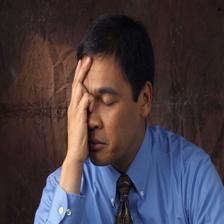
Image emotion (VAD): valence: -0.2, arousal: -0.6, dominance: 0.0
Candidate emotion words:
pensive — valence: 0.08, arousal: -0.56, dominance: 0.058
hateful — valence: -0.858, arousal: 0.638, dominance: -0.14
numb — valence: -0.784, arousal: -0.16, dominance: -0.296
anxious — valence: -0.708, arousal: 0.73, dominance: -0.316
Best matching emotion: pensive